Propeller strike

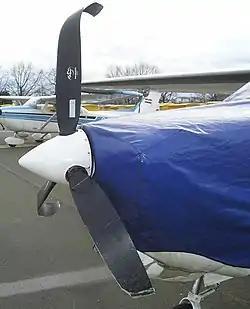
The result of a prop strike

In aviation, a propeller strike, or prop strike, also called a sudden stoppage, is an event in which an aircraft's propeller contacts any object and is forcibly stopped or slowed. Propeller strikes can be the result of the propeller contacting the ground due to landing gear collapse, failure to extend the landing gear, or nose-over. However, the term also includes the damage incurred from contacting any object, such as a hangar door or fuselage (such as the case in Reeve Aleutian Airways Flight 8), or even the sudden rpm loss from contacting a yielding substance such as water or heavy tall grass.